Answer in natural language. Which point is closer to the camera taking this photo, point B  or point C? Choose between the following options: B or C
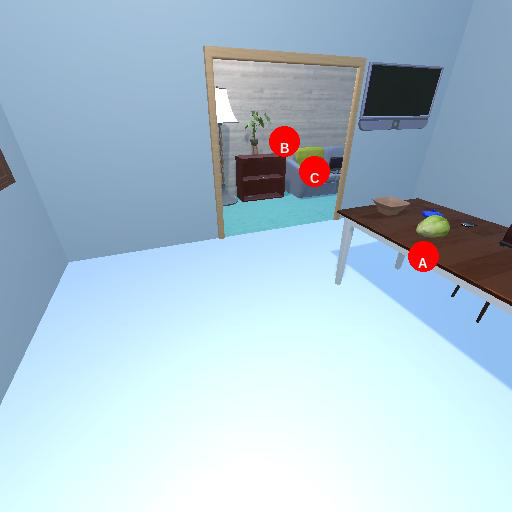
<answer>B</answer>